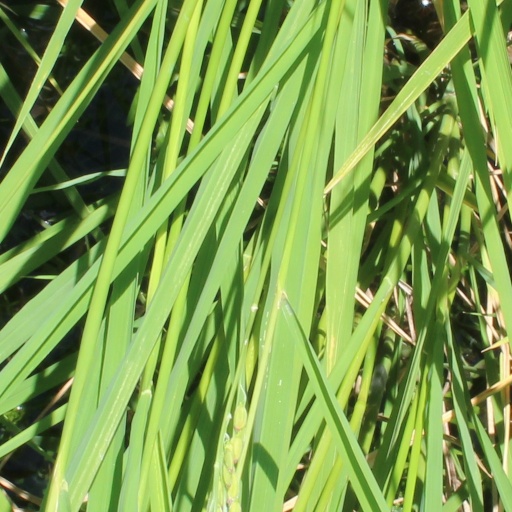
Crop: rice